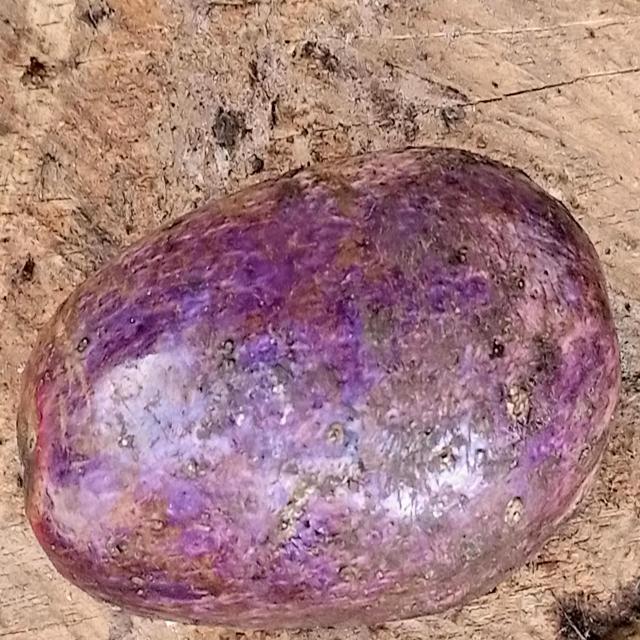
Plum grade: unaffected